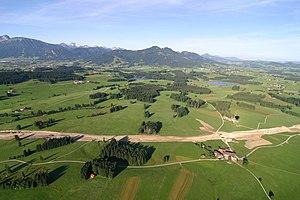
Les impacts environnementaux des transports routiers sont les effets, directs et indirects, des véhicules durant tout leur cycle de vie, ainsi que ceux du réseau routier. Ces effets sont locaux et globaux, ce qui nécessite, comme l'a souhaité l'Union européenne, une approche harmonisée et une coopération inter-États. Certains pays sont, de plus, affectés par les flux routiers internationaux qui les traversent. Cette pollution a des effets différés, à moyen et long termes.